Yellowhammer

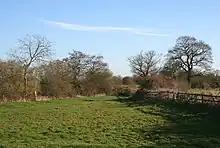

The yellowhammer breeds across the Palearctic between the July isotherms. It is the commonest and most widespread European bunting, although it is absent from high mountains, Arctic regions, the western Netherlands, most of Iberia and Greece, and low-lying regions of other countries adjoining the Mediterranean Sea. It breeds in Russia east to Irkutsk, and in most of Ukraine. The Asian range extends into northwest Turkey, the Caucasus, and northern Kazakhstan.